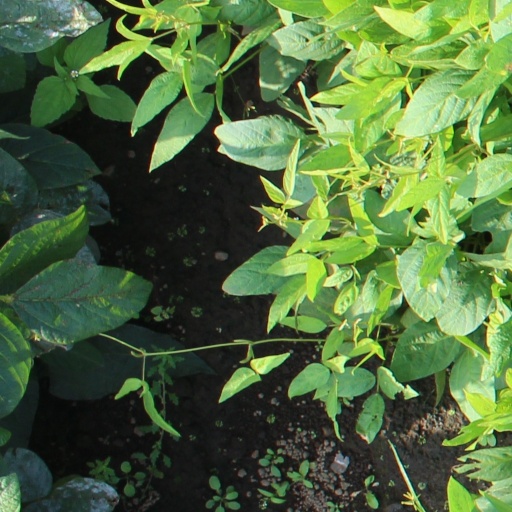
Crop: soybean